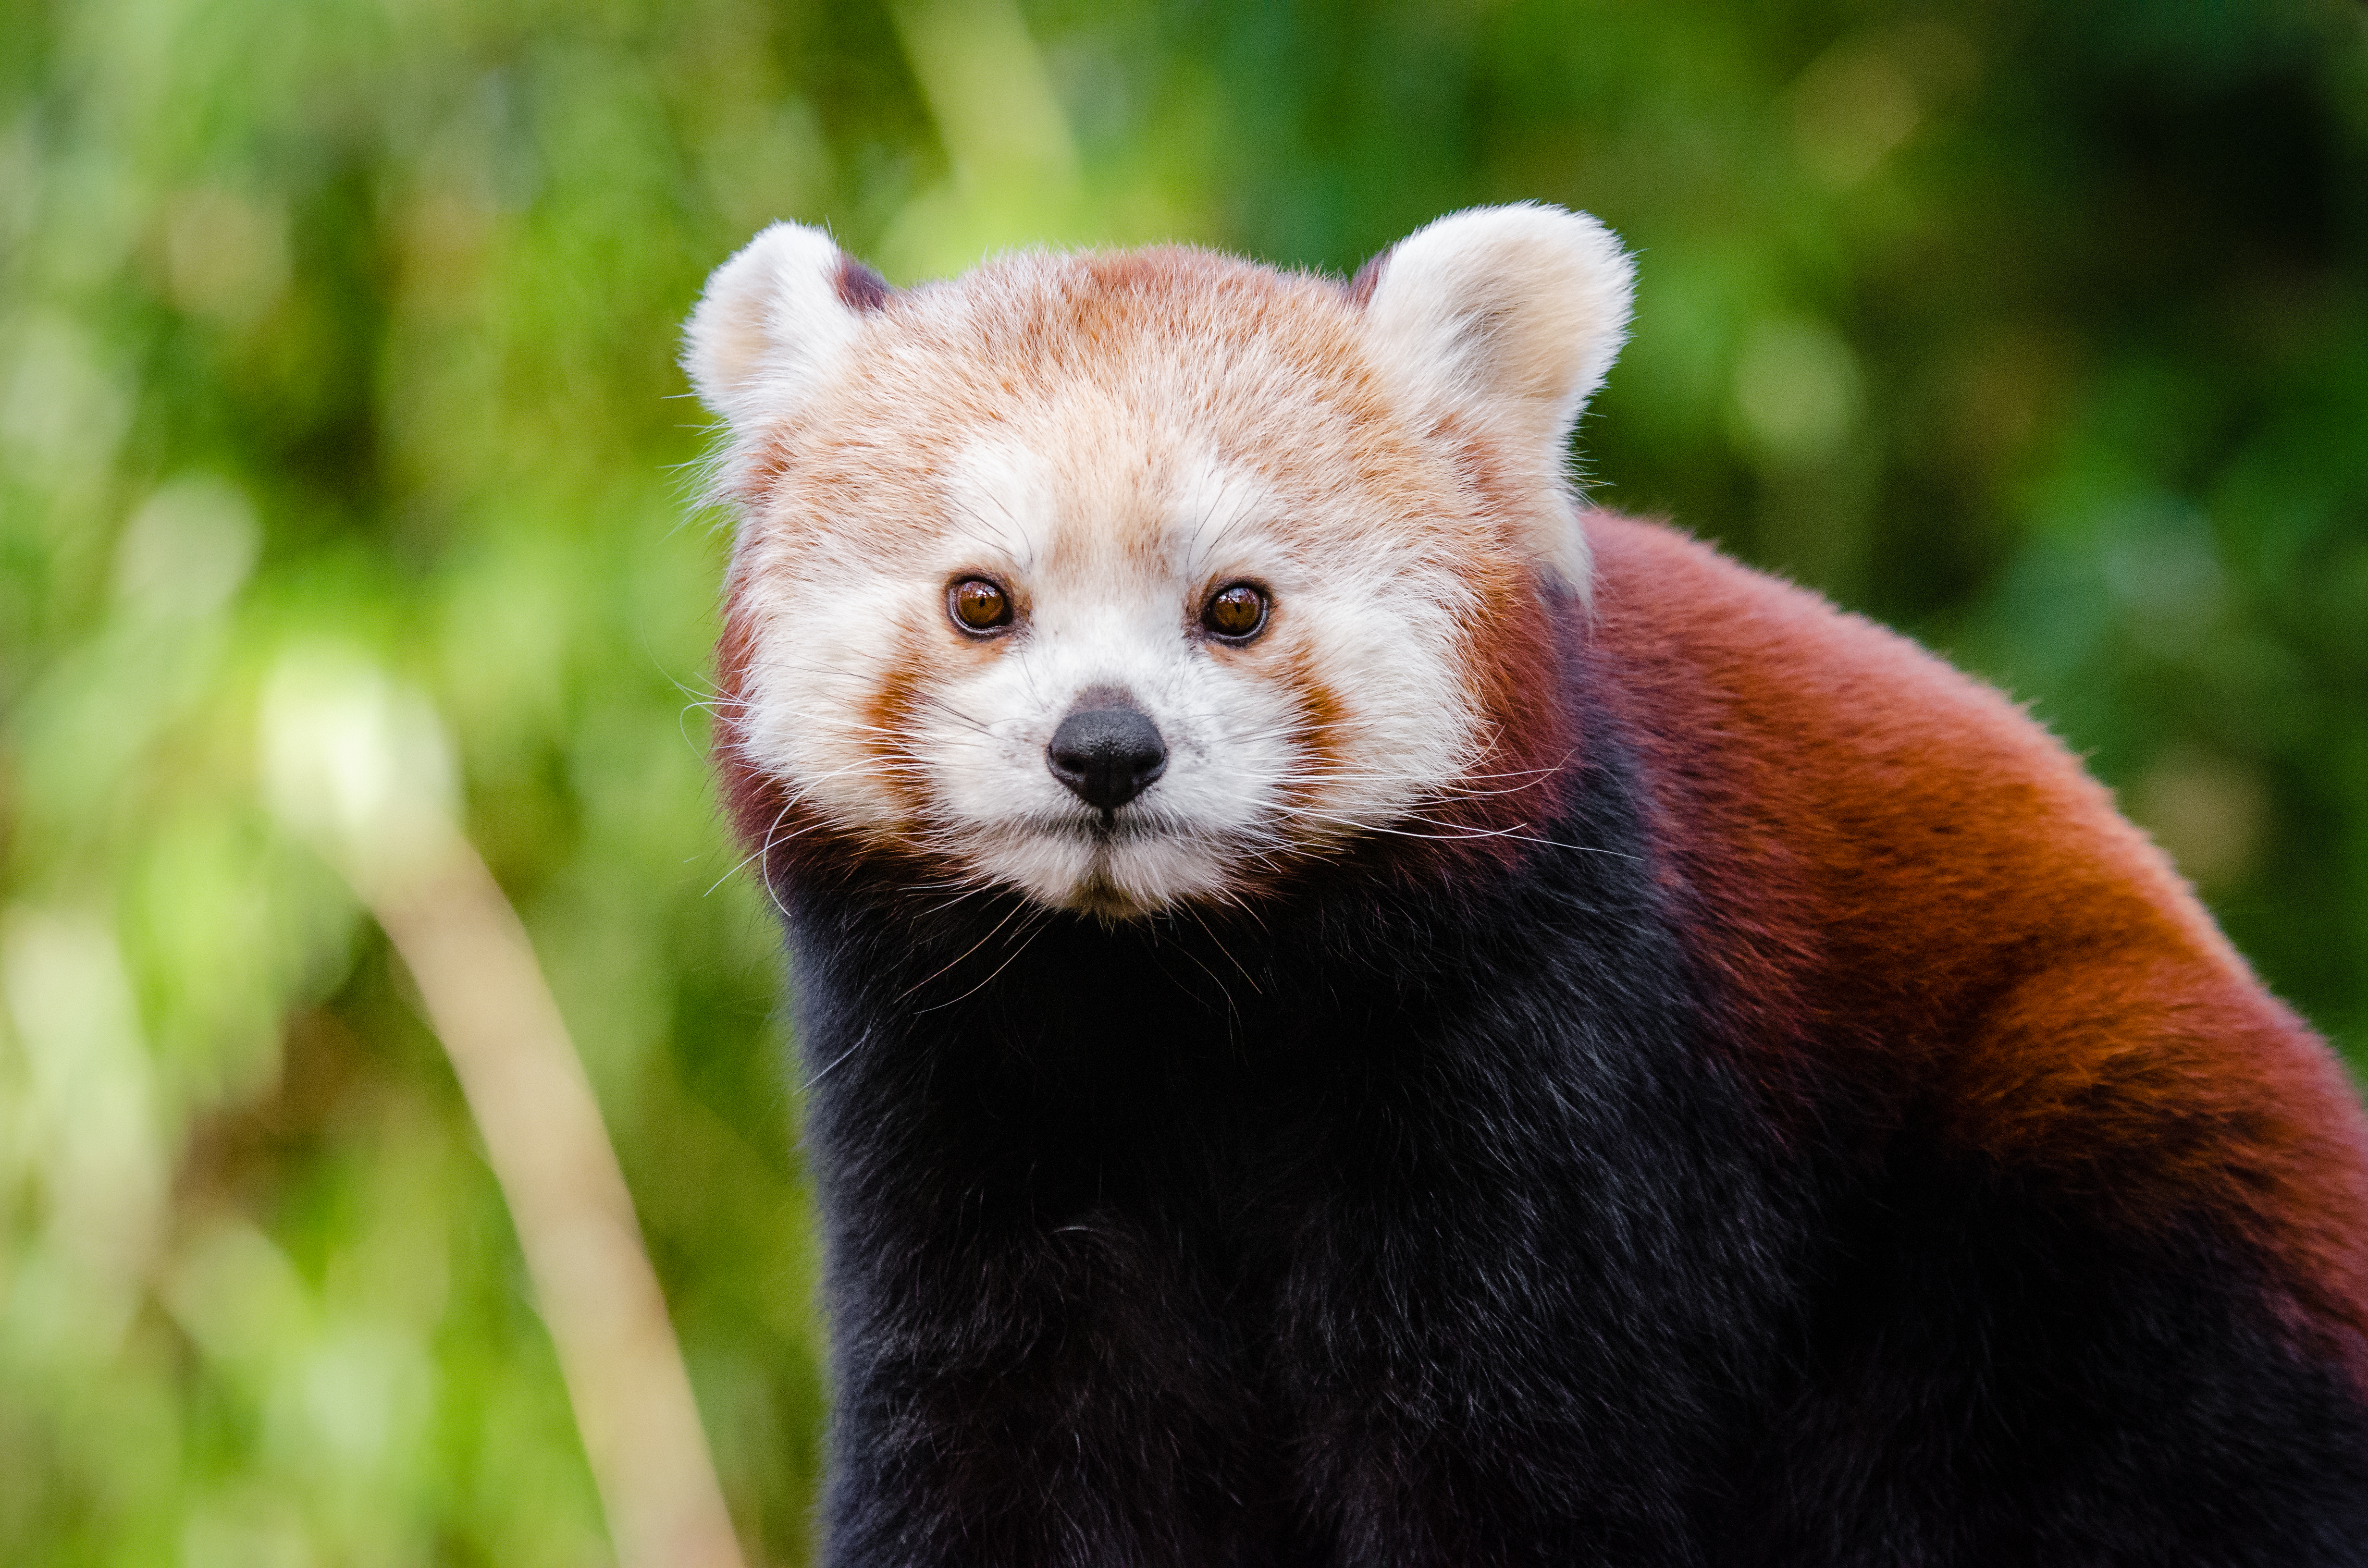
tree, nature, bokeh, blur, field, vintage, sweet, feet, animal, cute, female, wildlife, zoo, fur, orange, young, spring, green, high, red, foot, mammal, nikon, fauna, red panda, panda, 2015, face, nose, whiskers, paw, tail, animals, ears, endangered, vertebrate, germany, deutschland, frhling, natur, paws, tier, depth, iso, ss, depthoffield, fell, grn, gesicht, baum, adorable, bamboo, d7000, roter, kleiner, niedlich, sues, suess, species, bedrohte, tierart, tierpark, weiblich, jungtier, jung, ohren, schwanz, nase, bedroht, ailurus, fulgens, mozilla, firefox, wochenende, weekend, carnivoran, dog breed group, polecat